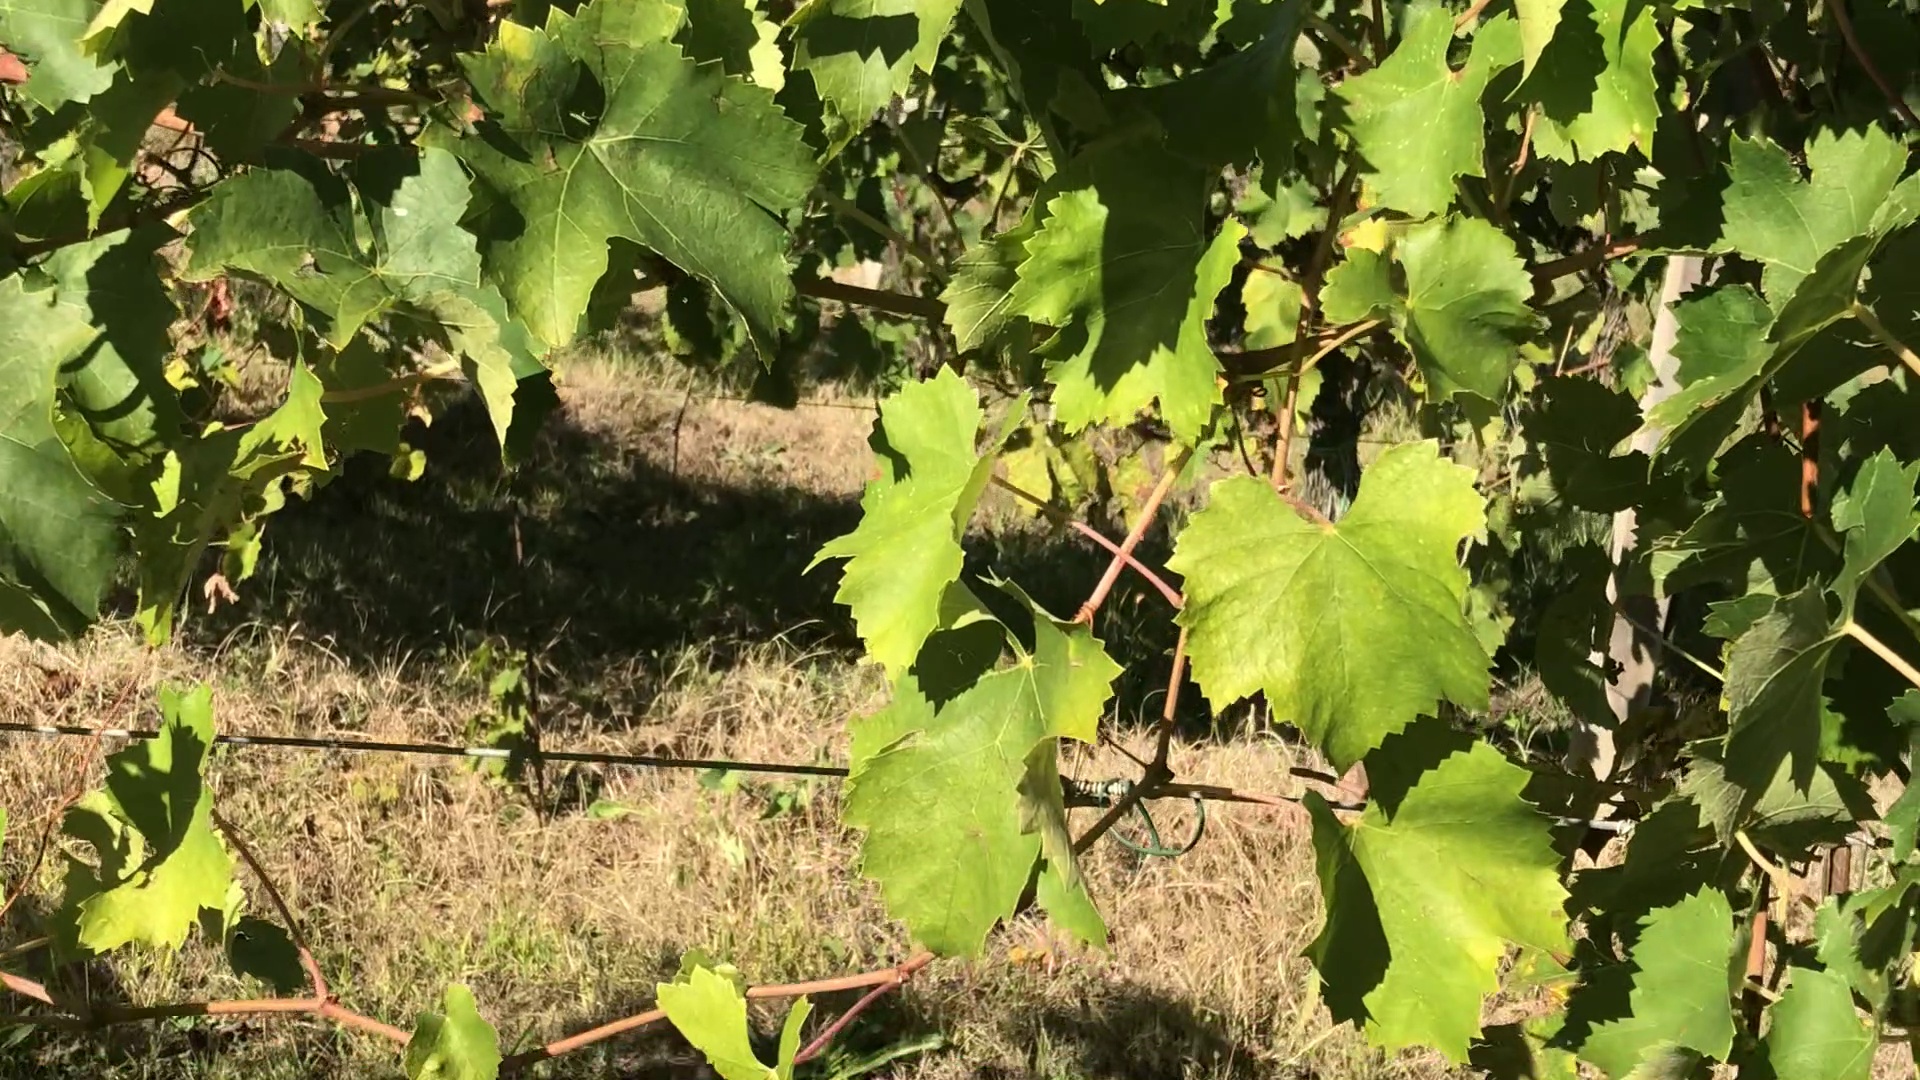
Label: healthy